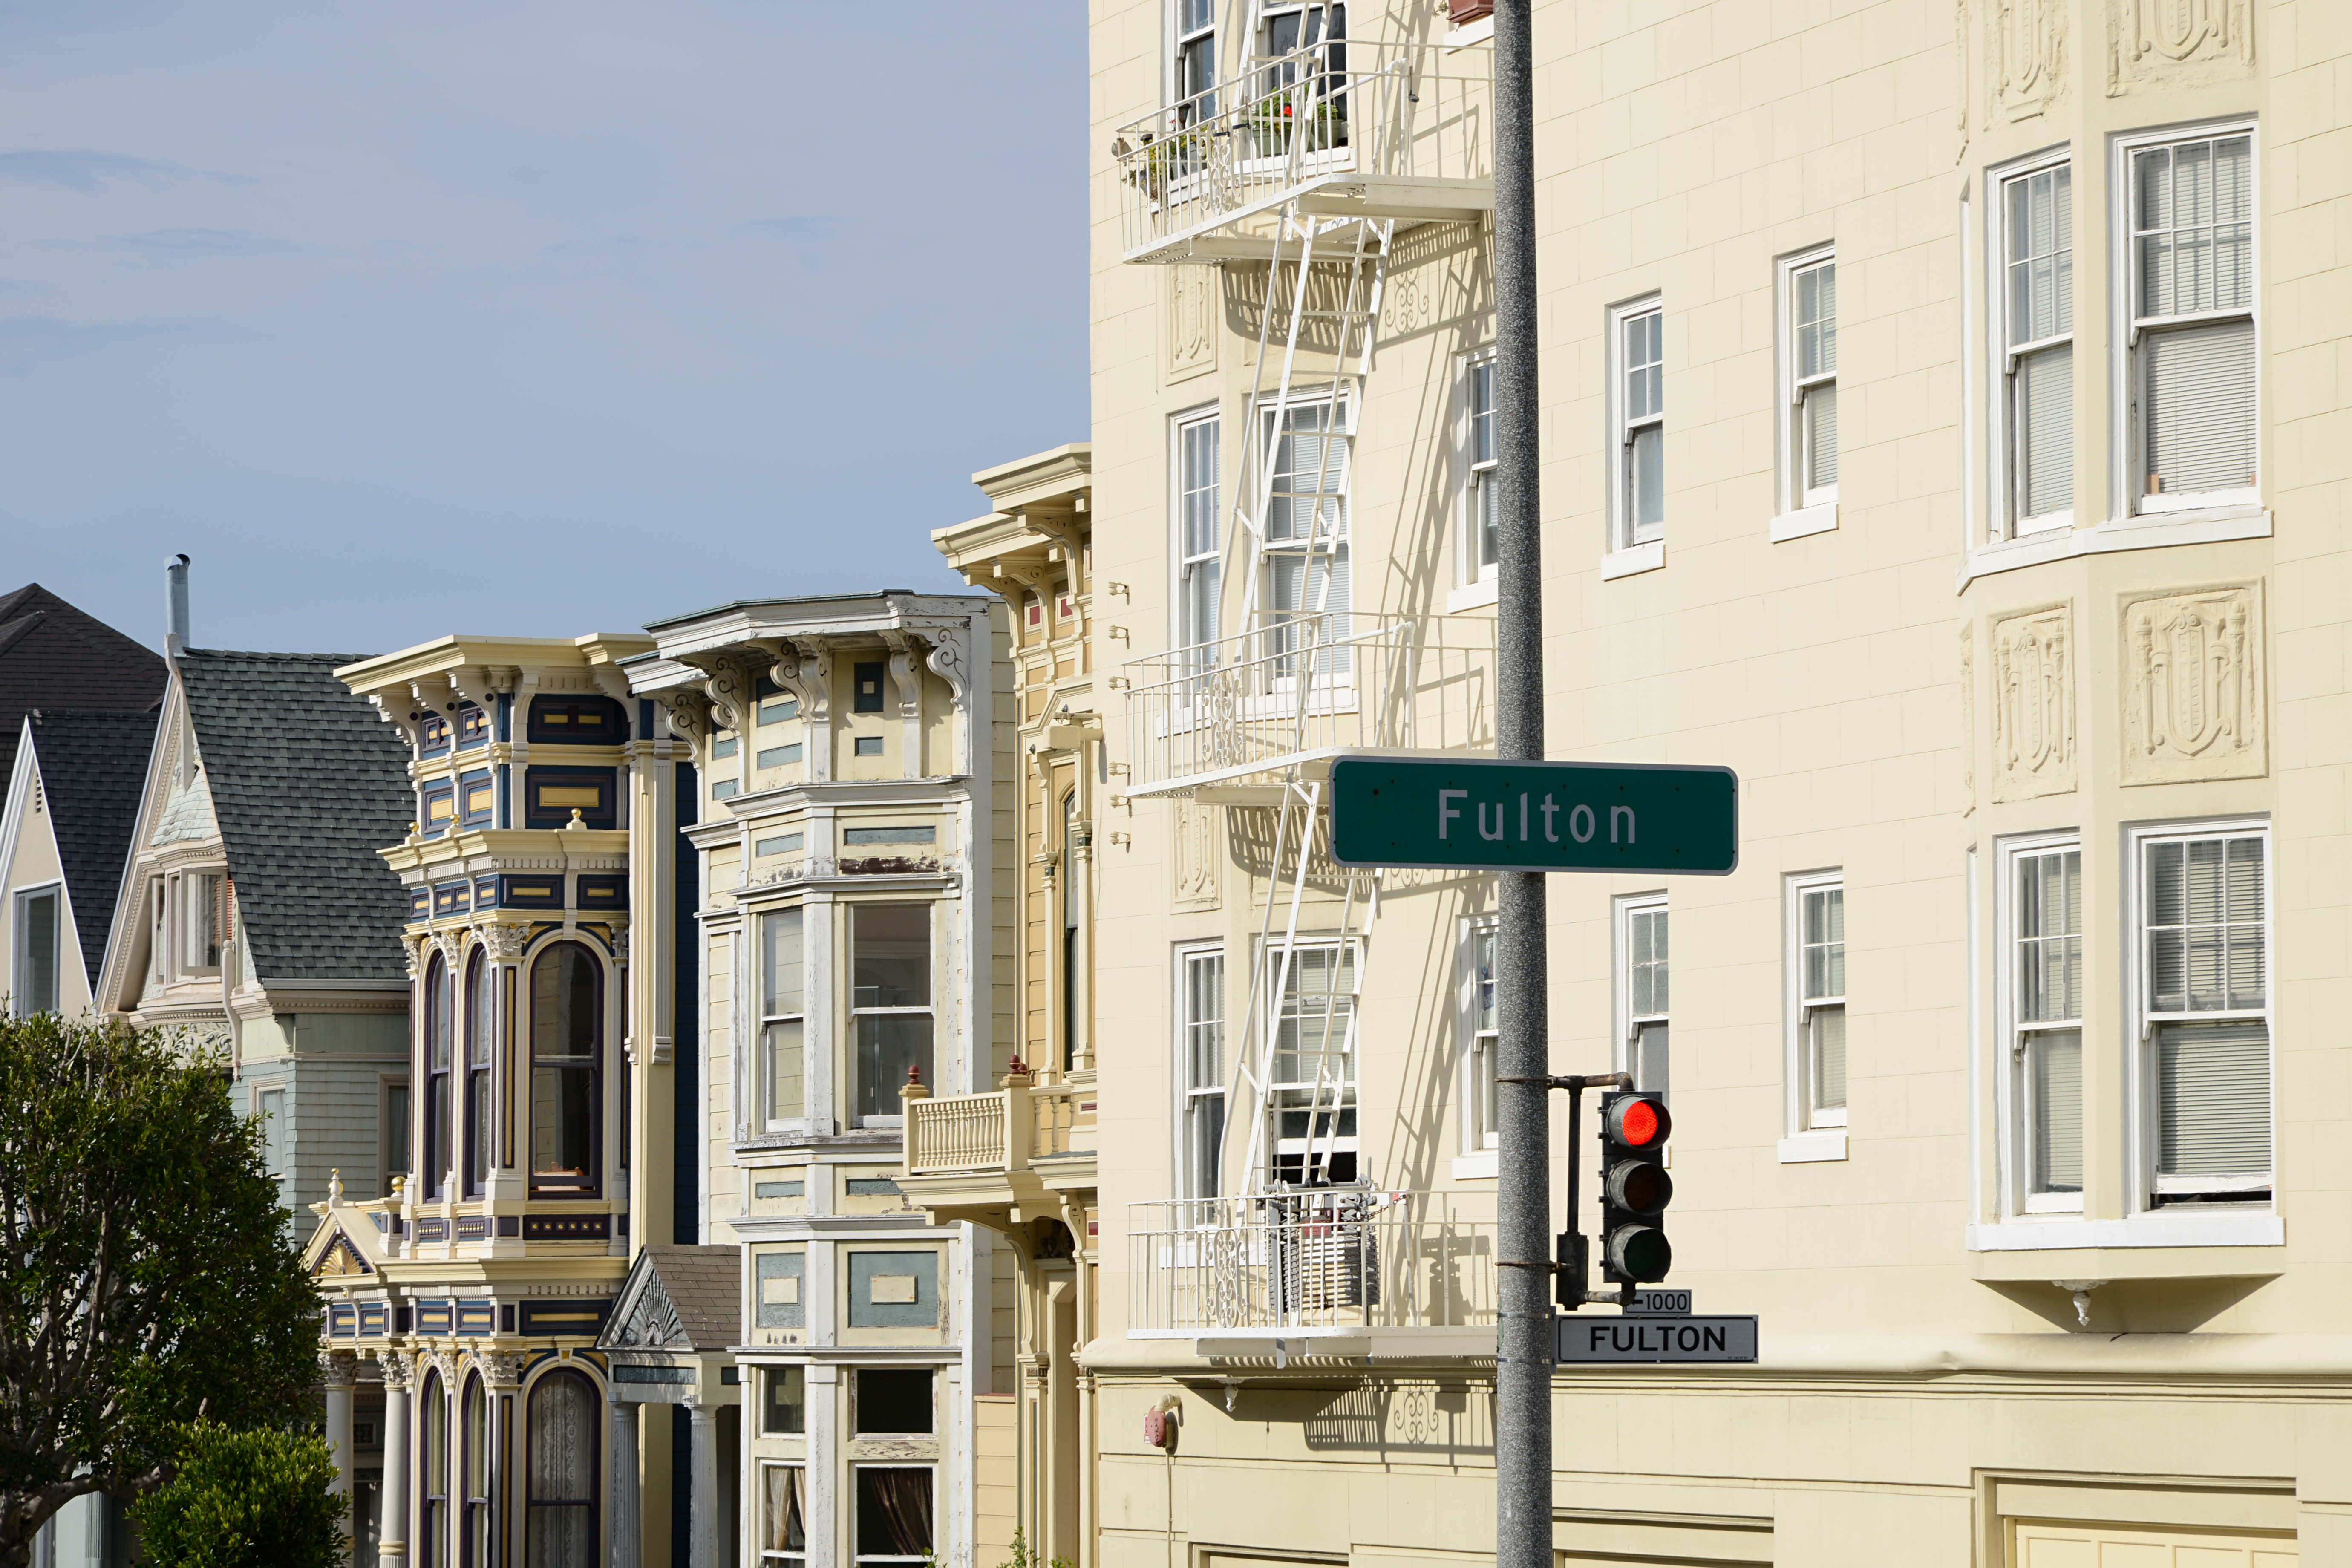
architecture, road, street, house, town, building, city, home, downtown, san francisco, facade, property, street sign, apartment, tower block, infrastructure, condominium, neighbourhood, urban area, residential area, terraced houses, human settlement